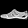
Label: Sandal